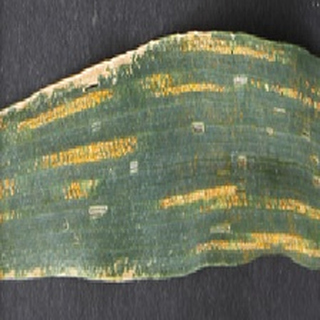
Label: wheat_yellow_rust